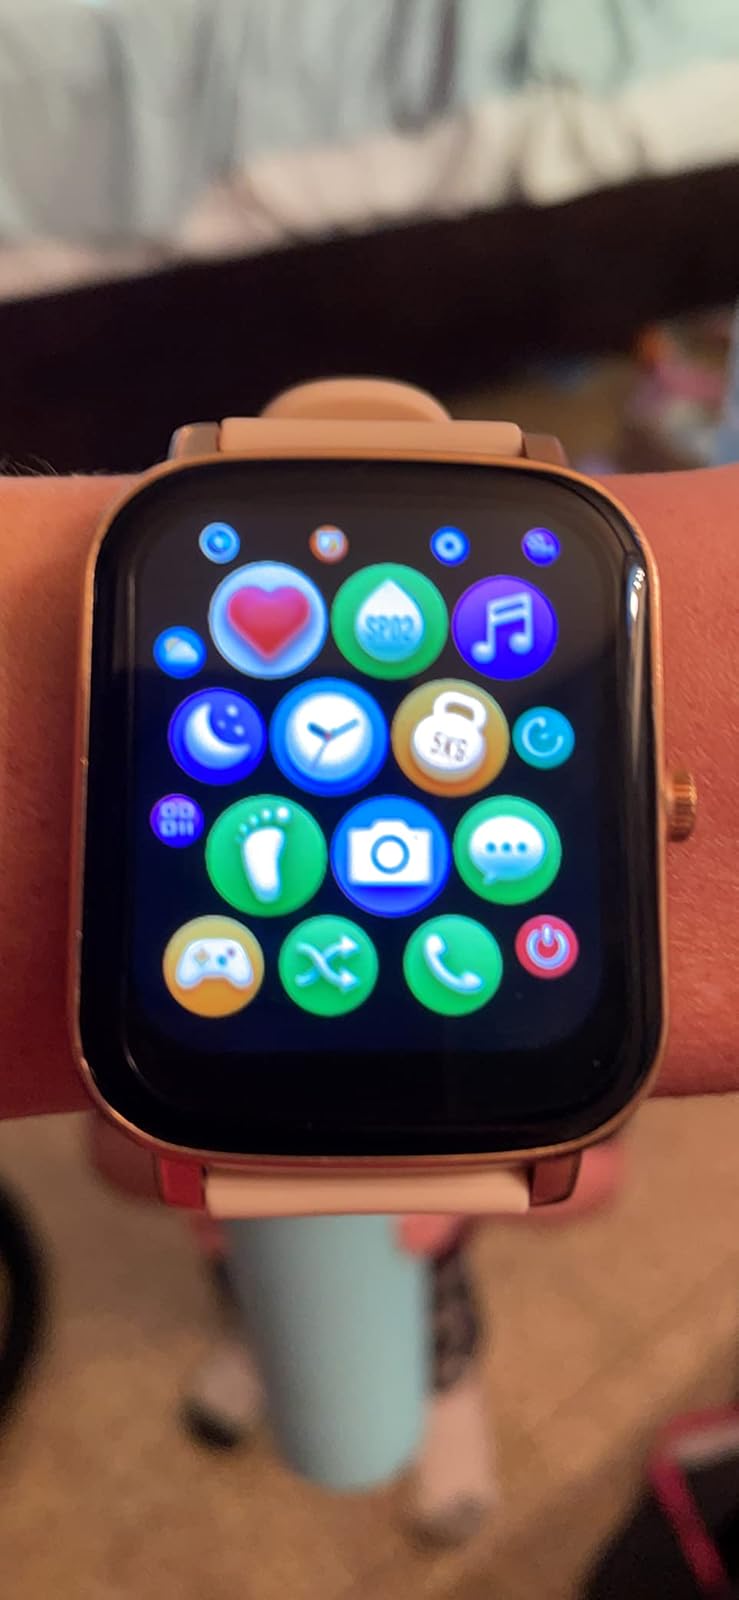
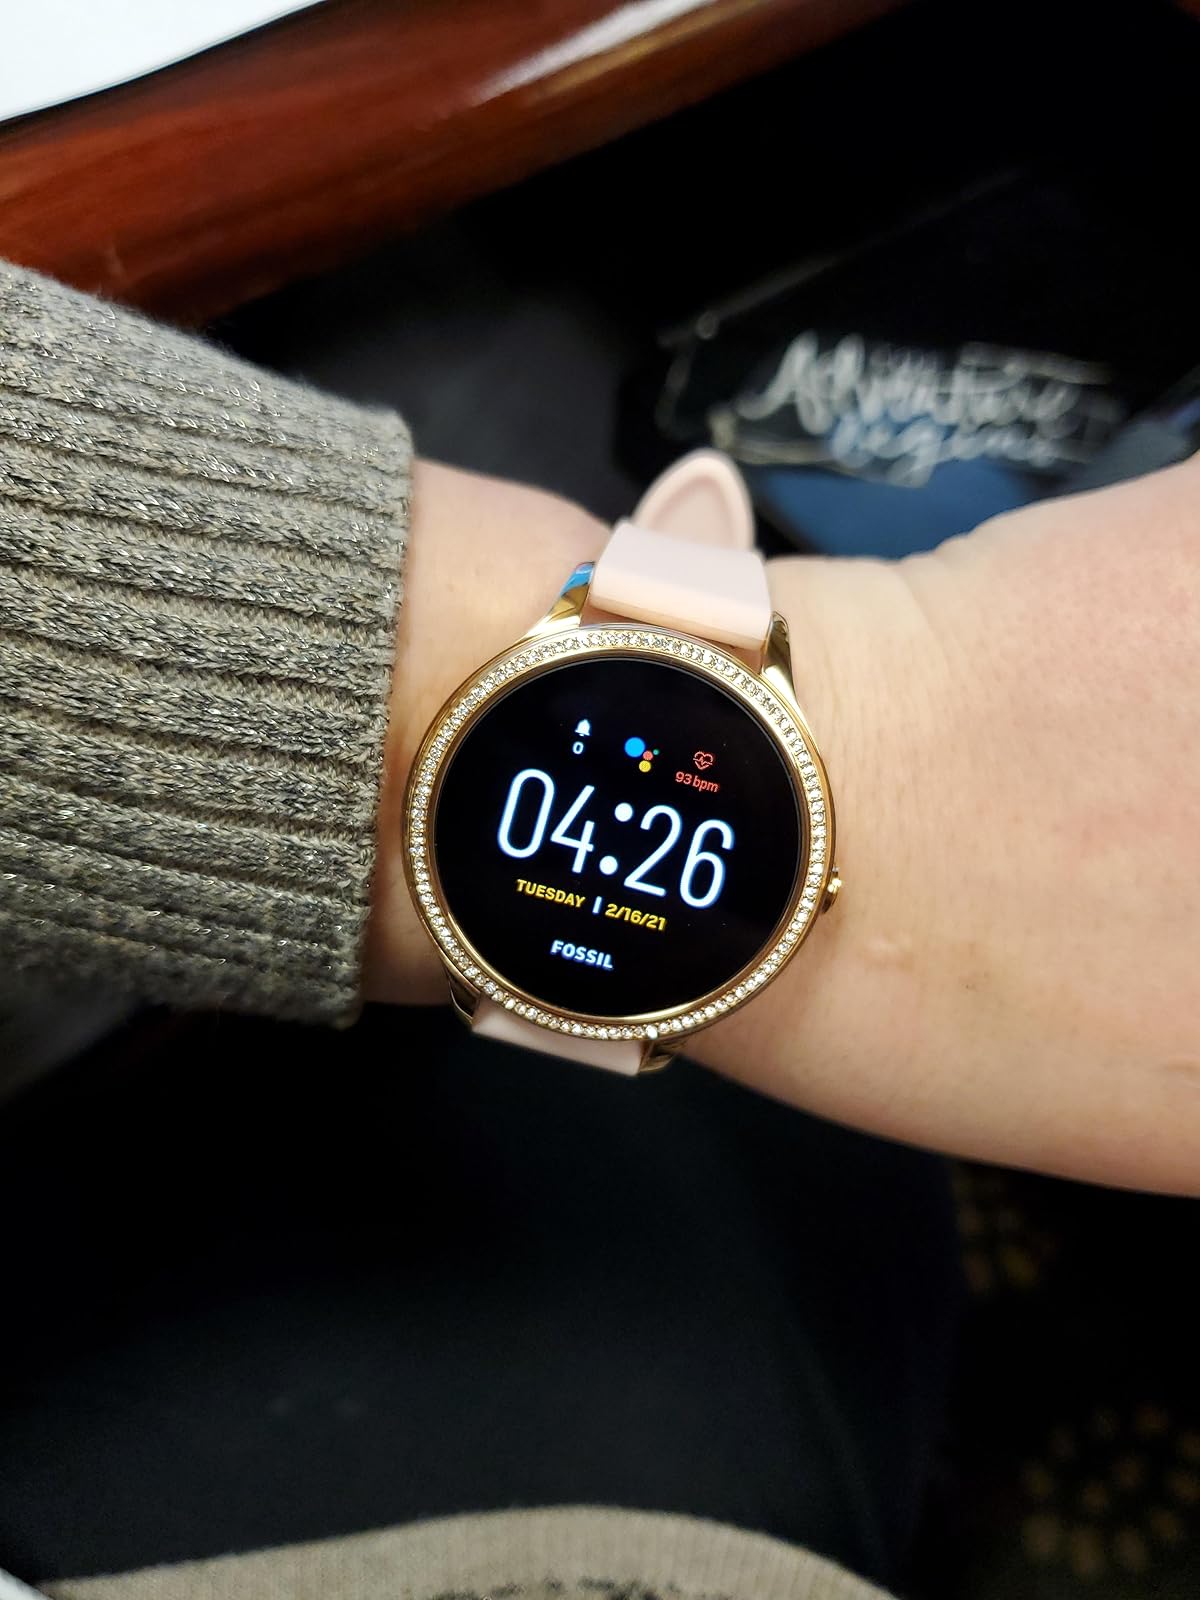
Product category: smartwatch
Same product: no